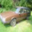
Label: automobile